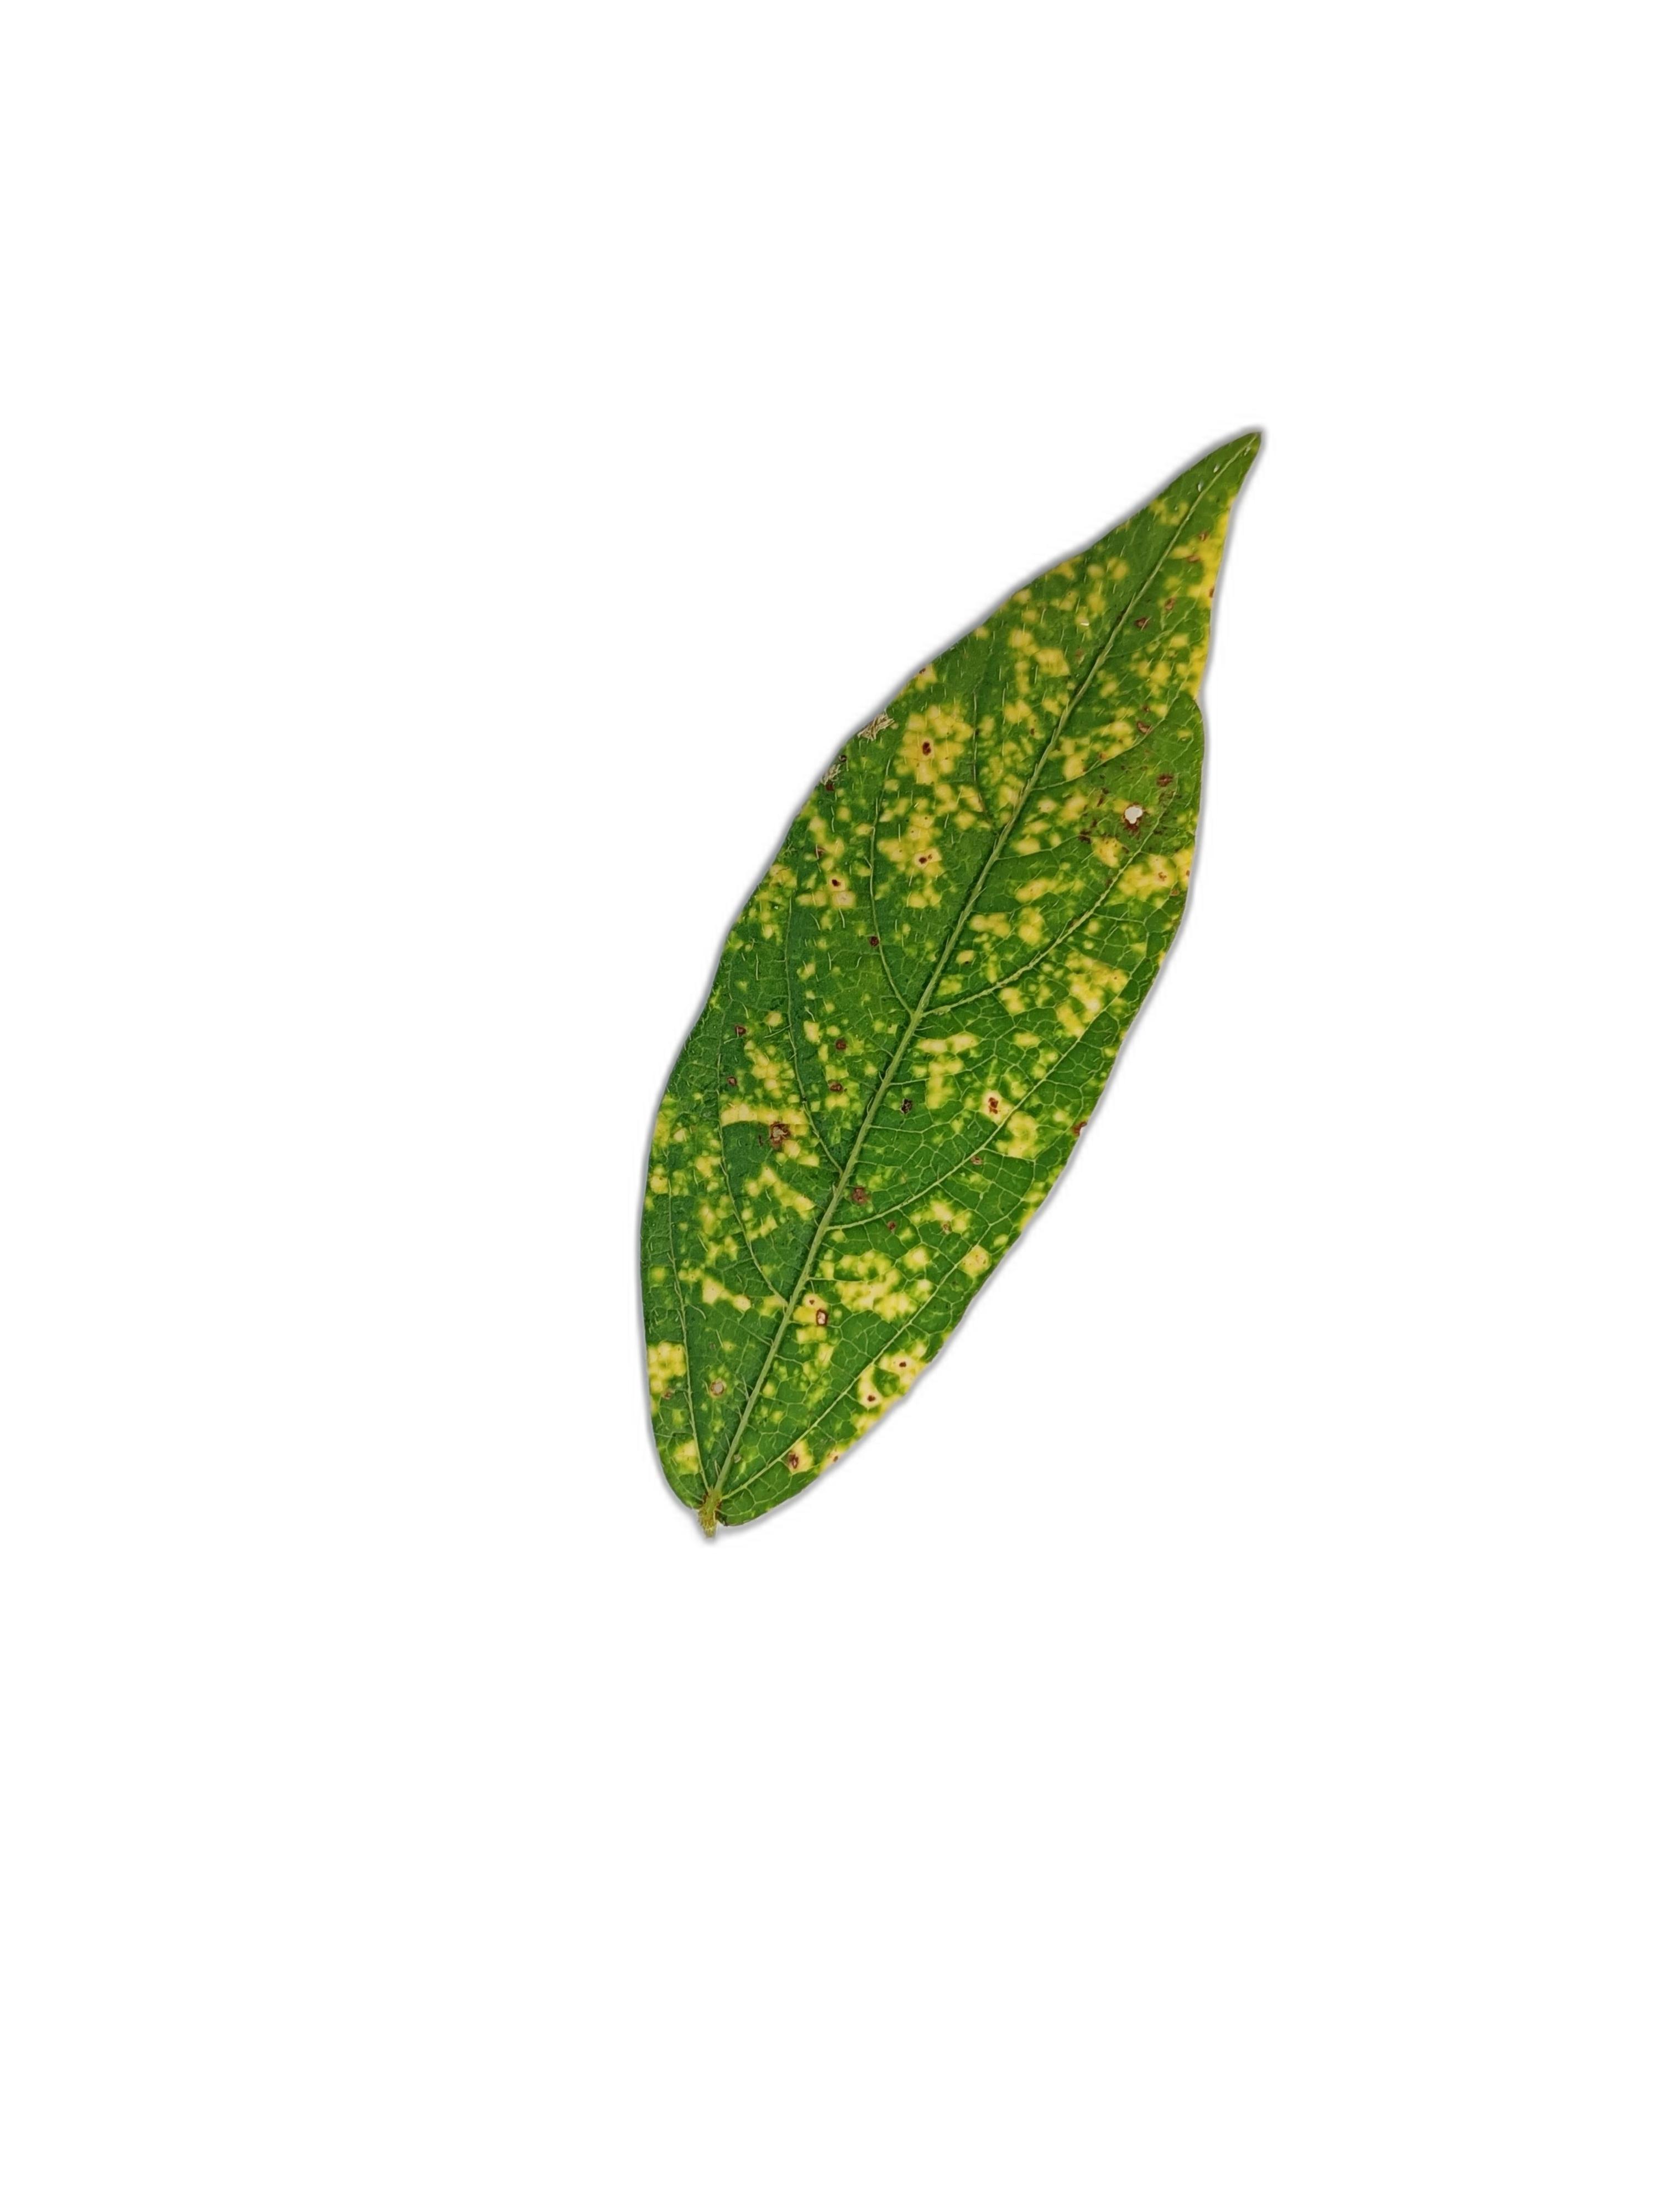
Label: Yellow Mosaic